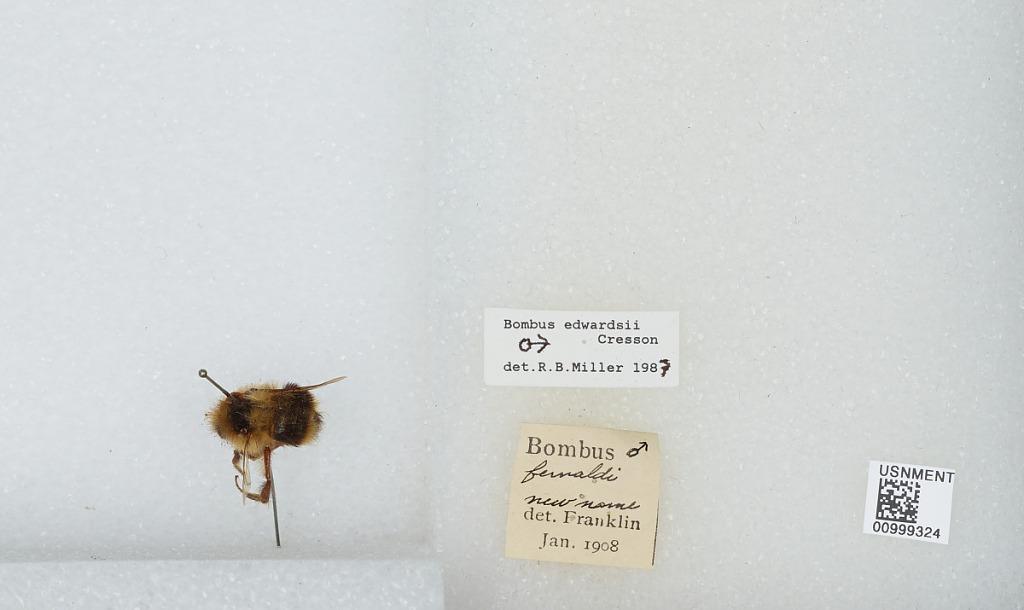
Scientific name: Bombus (Pyrobombus) melanopygus Nylander
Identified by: Miller, R. B.